The Puritan (statue)

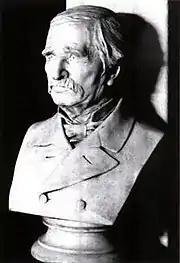
The plaster bust of Chester W. Chapin, reportedly used as the model for the face of the statue.

In 1881, Chester W. Chapin, a railroad tycoon and congressman from Springfield, Massachusetts, commissioned the renowned sculptor Augustus Saint-Gaudens to create a bronze likeness of his ancestor, Deacon Samuel Chapin (1595–1675), one of the early settlers of the City of Springfield. By 1881, Springfield had become one of America's most innovative industrial and manufacturing centers, and was one of the wealthiest cities in the United States.